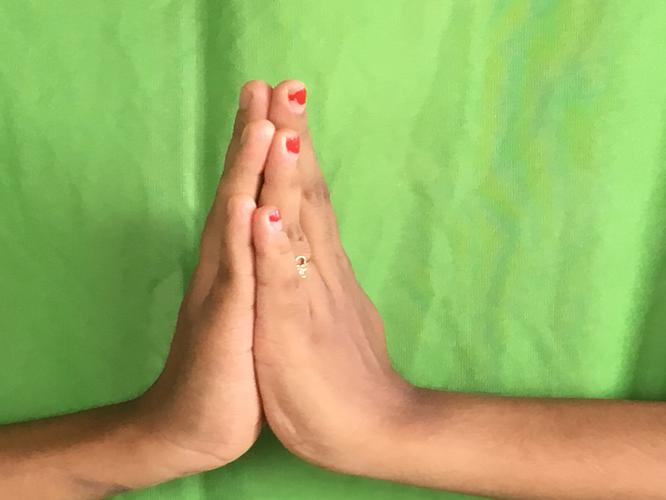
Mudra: Anjali
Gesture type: double_hand